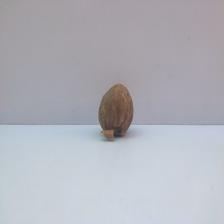
Size: Spoiled